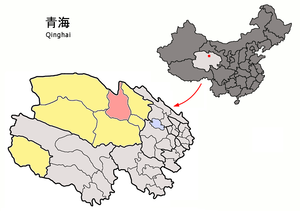
Delingha est une ville de la province du Qinghai en Chine. C'est une ville-district, chef-lieu de la préfecture autonome mongole et tibétaine de Haixi.